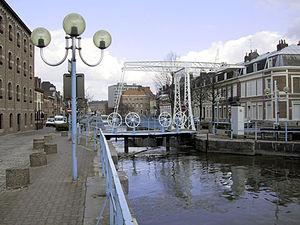
La Scarpe est une rivière de la région Hauts-de-France et un affluent de l'Escaut.